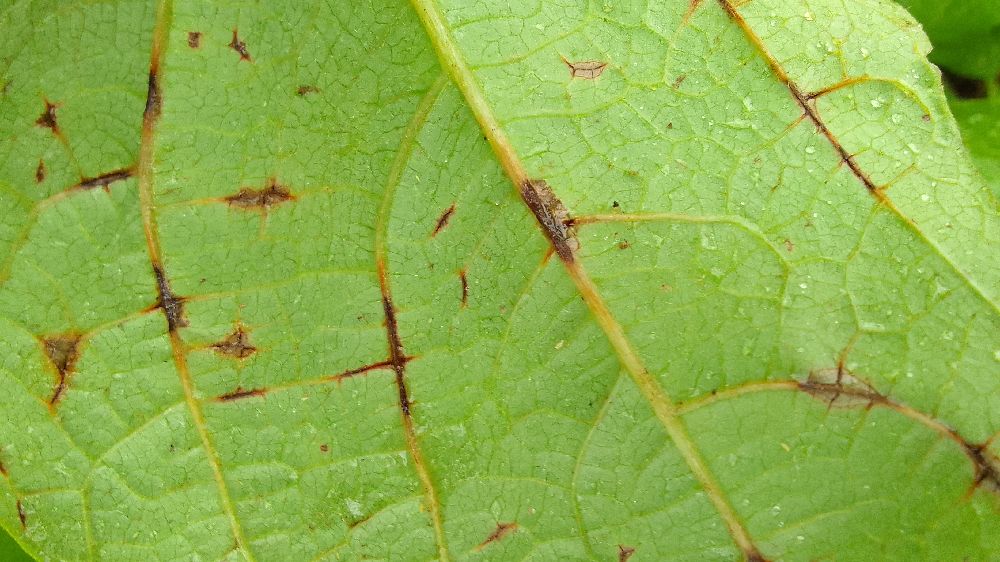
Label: anthracnose